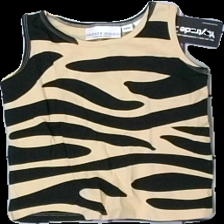
View: front
Type: Tank top
Category: Children
Brand: Not in the list
Brand text on label: Tao & Friends
Colors: Beige, Black
Material: 100% cotton
Pattern: Other
Cut: Regular, C-collar
Size: 80
Season: All
Price range: 50-100
Recommended usage: Reuse
Description: Multicolor tank top from Tao & Friends